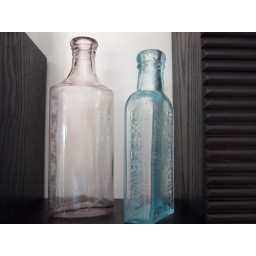
I love my old, dirty bottles. Even the one that I had to step on in a river to find.